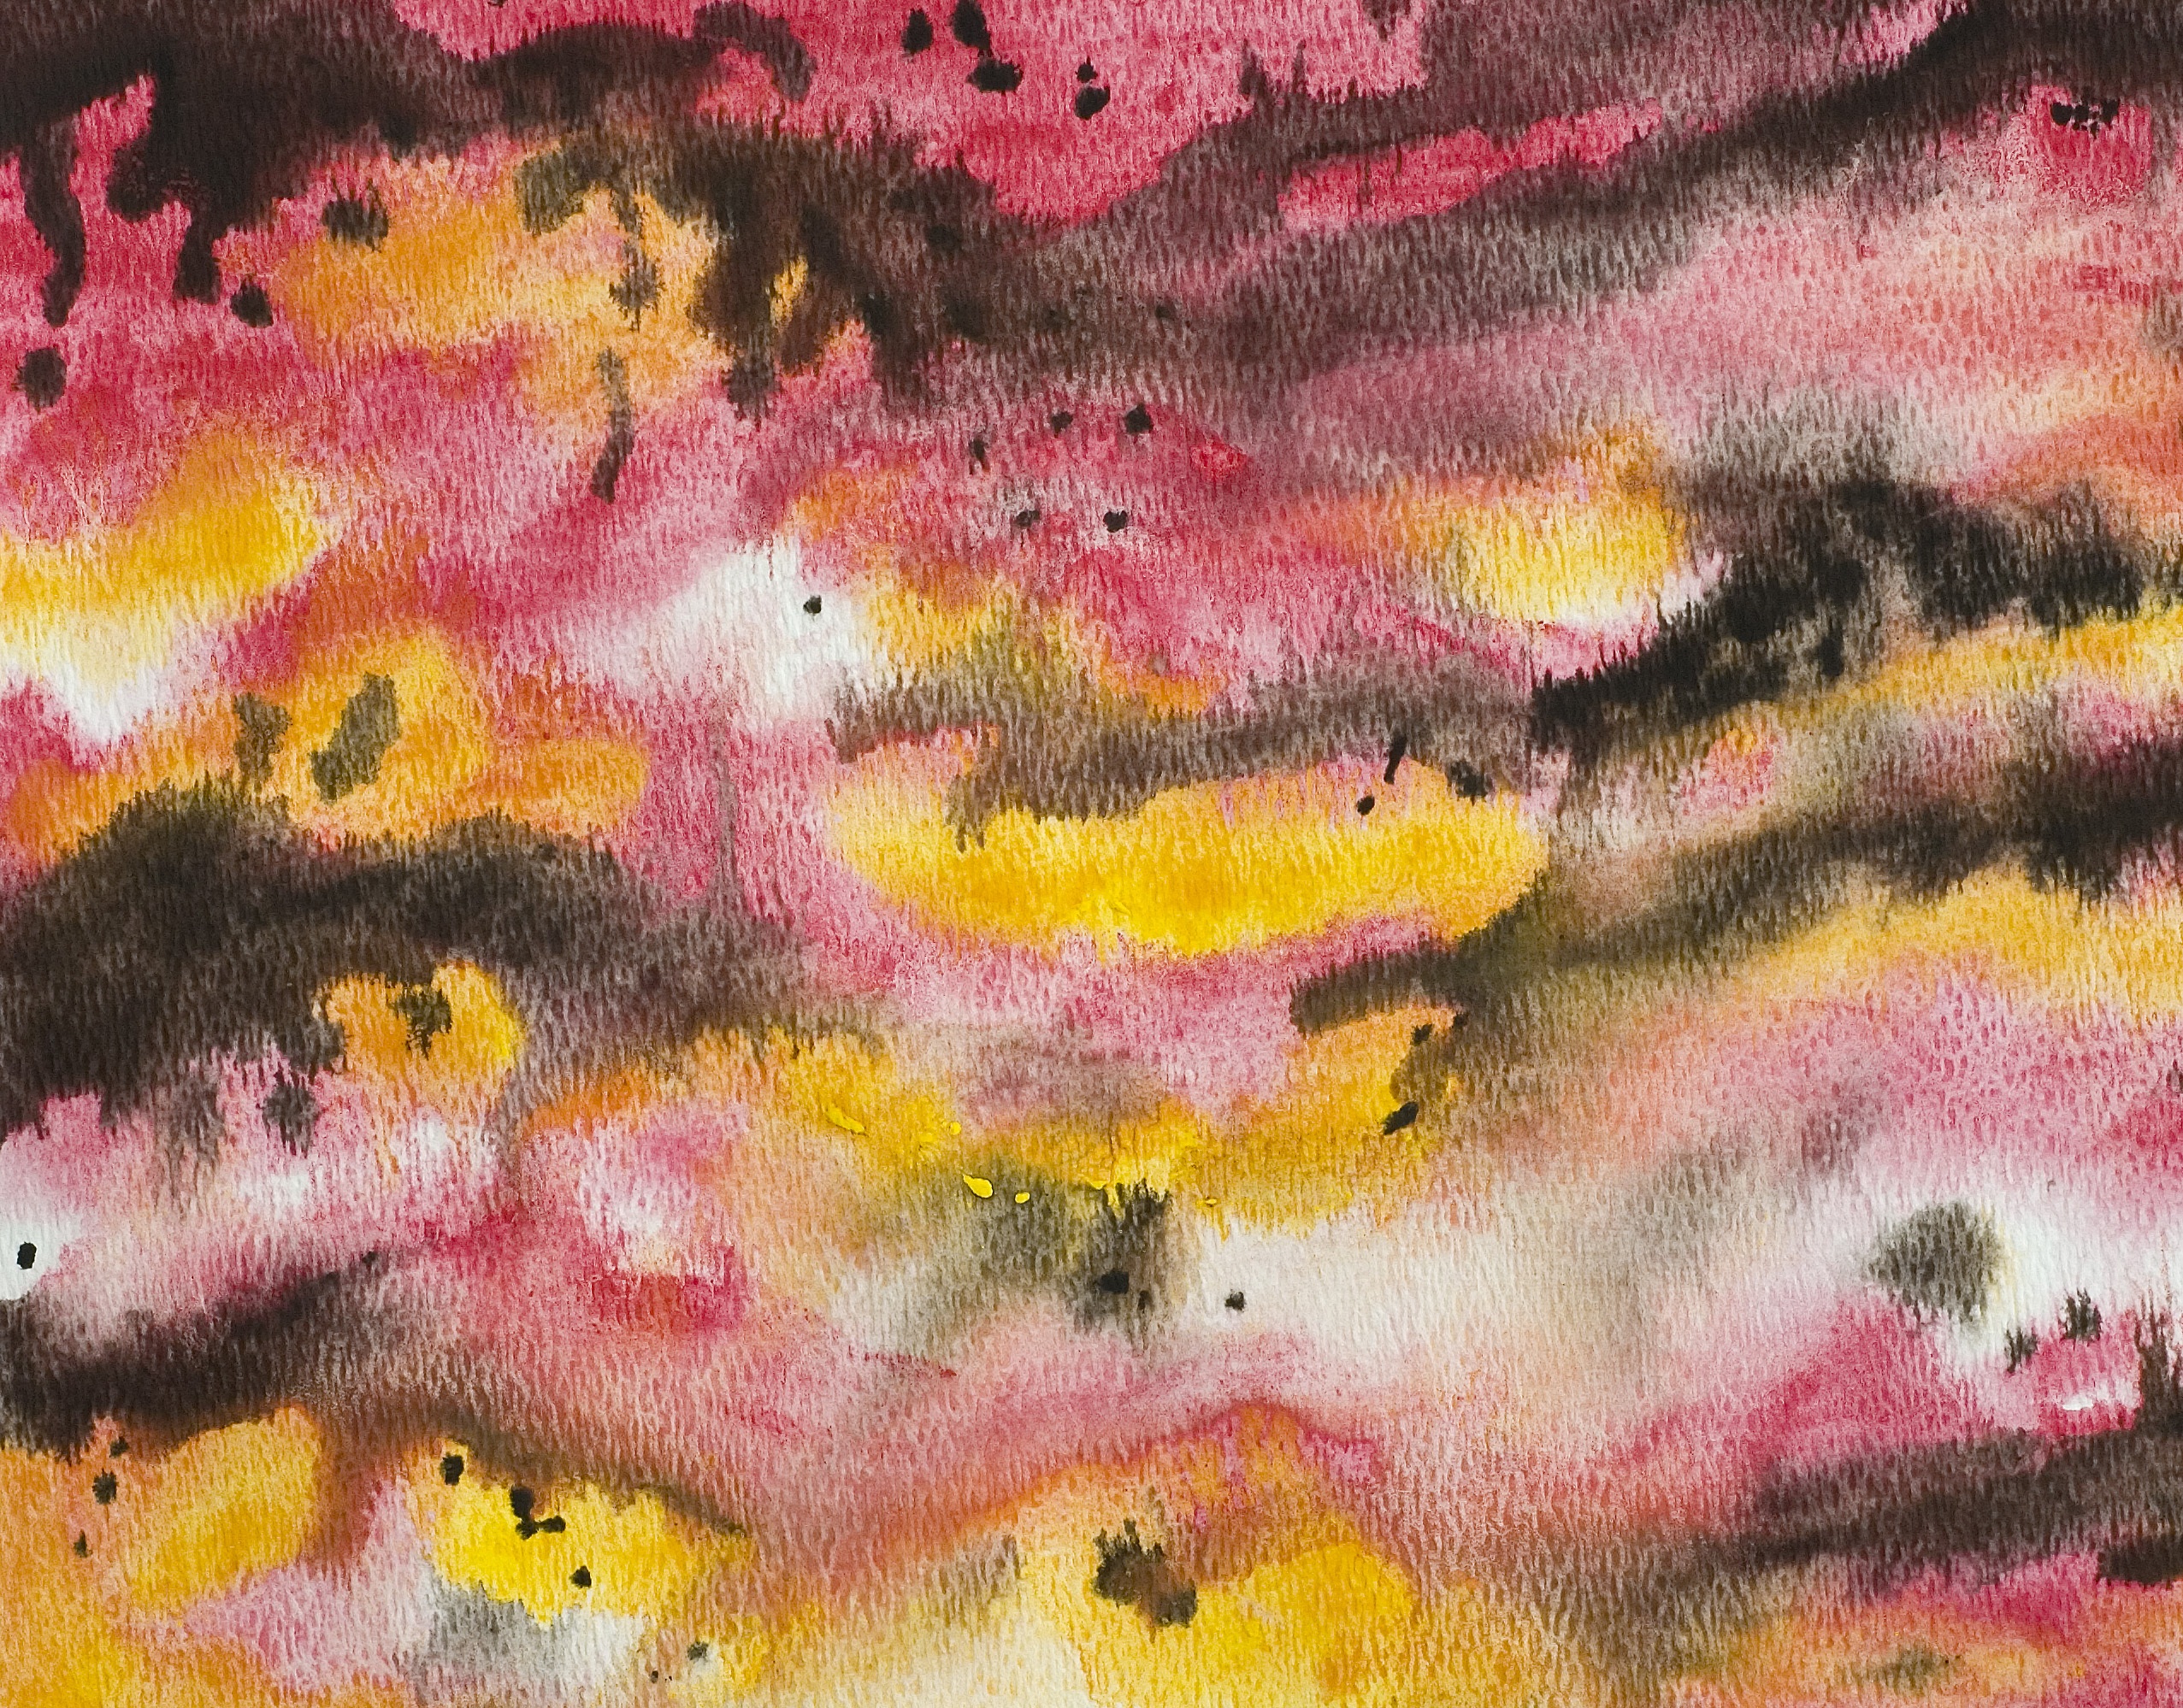
water, texture, leaf, flower, wet, brush, pattern, splash, color, artistic, paint, colorful, paper, modern, material, painting, watercolor, background, creativity, design, spot, modern art, watercolor paint, impressionist, acrylic paint